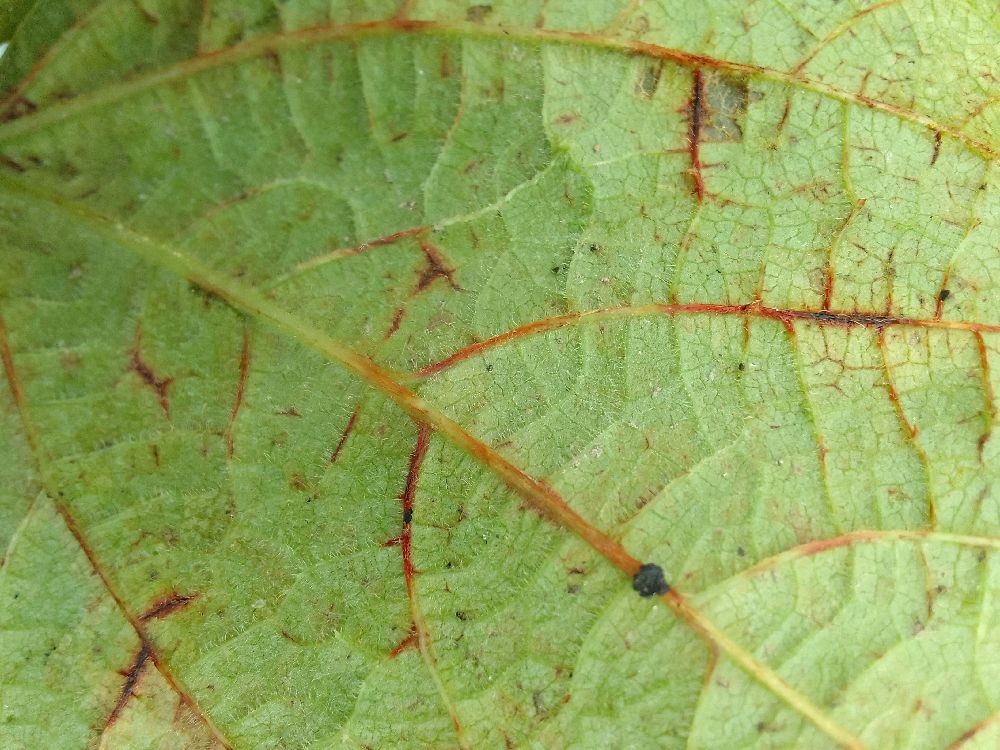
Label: anthracnose